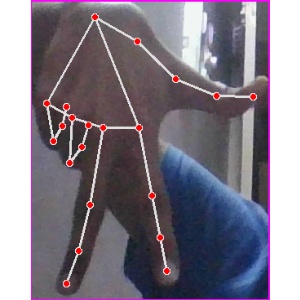
अक्षर: ग